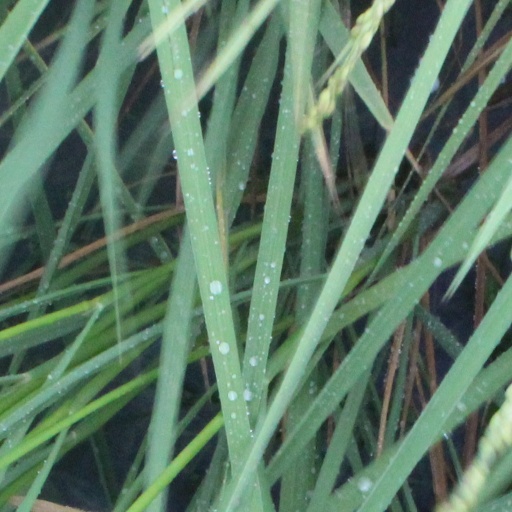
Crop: rice